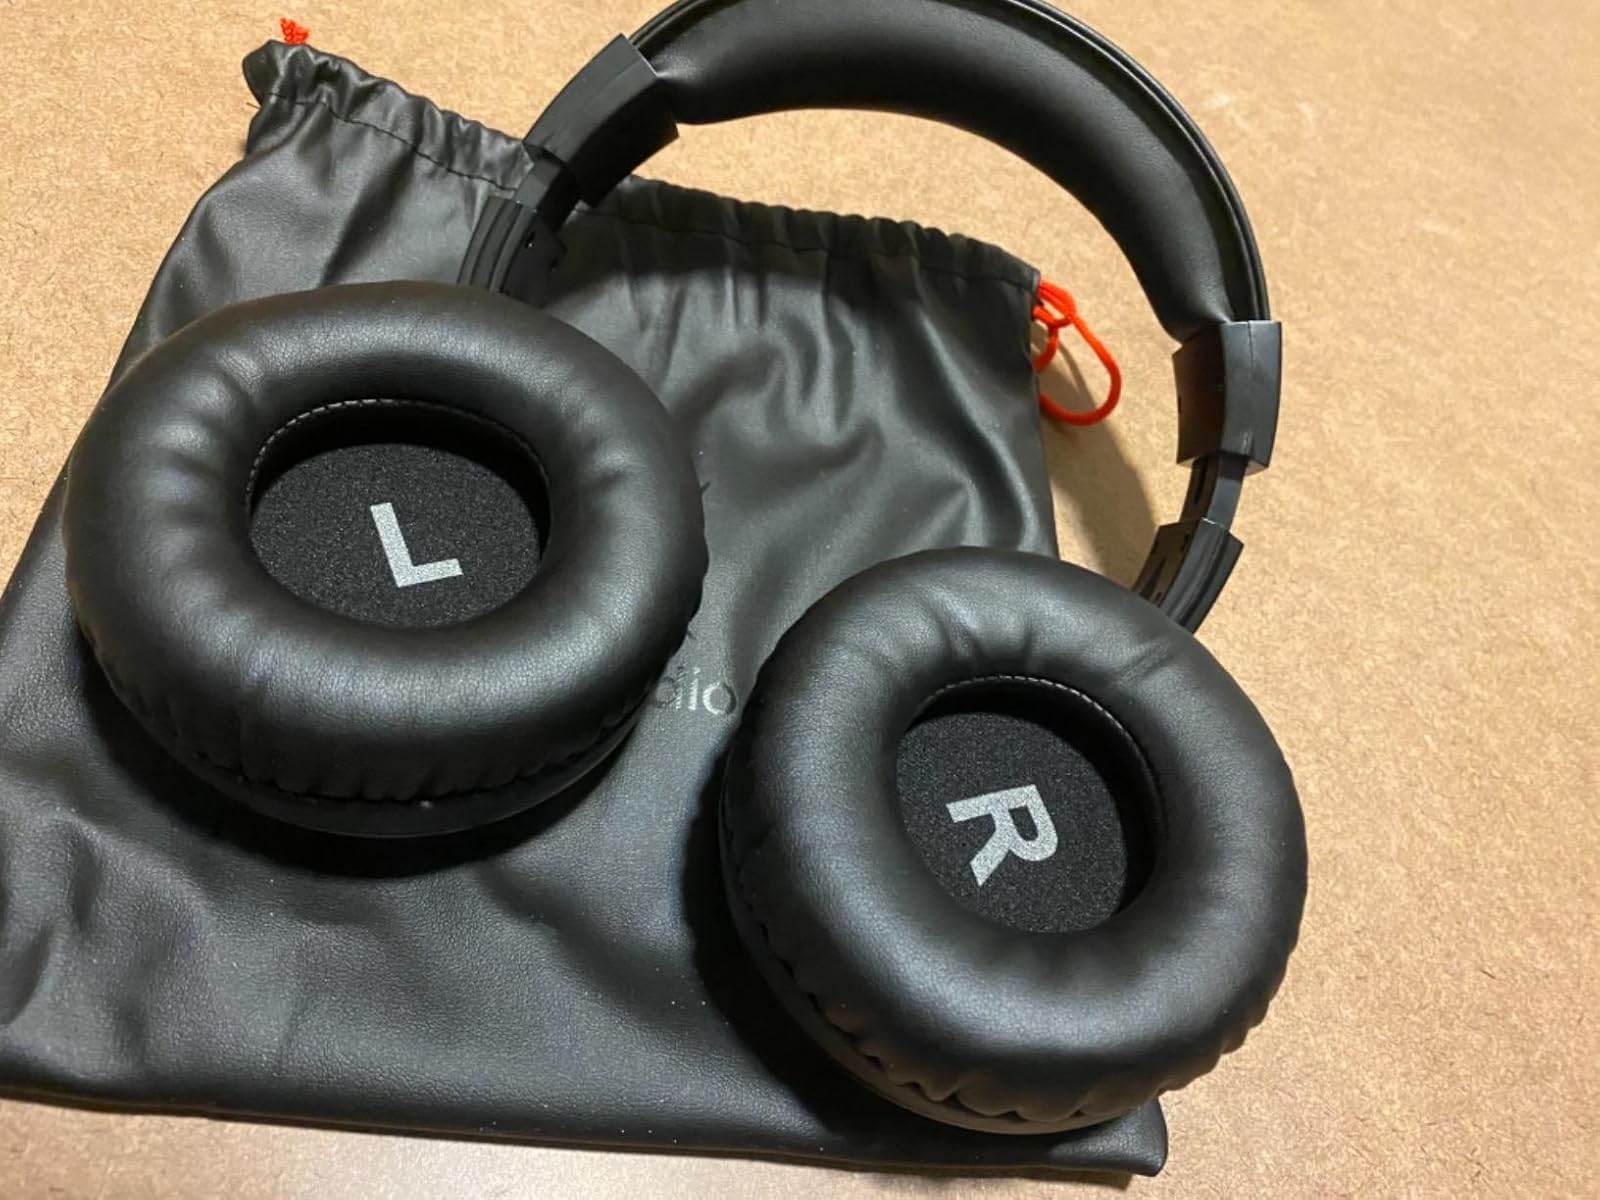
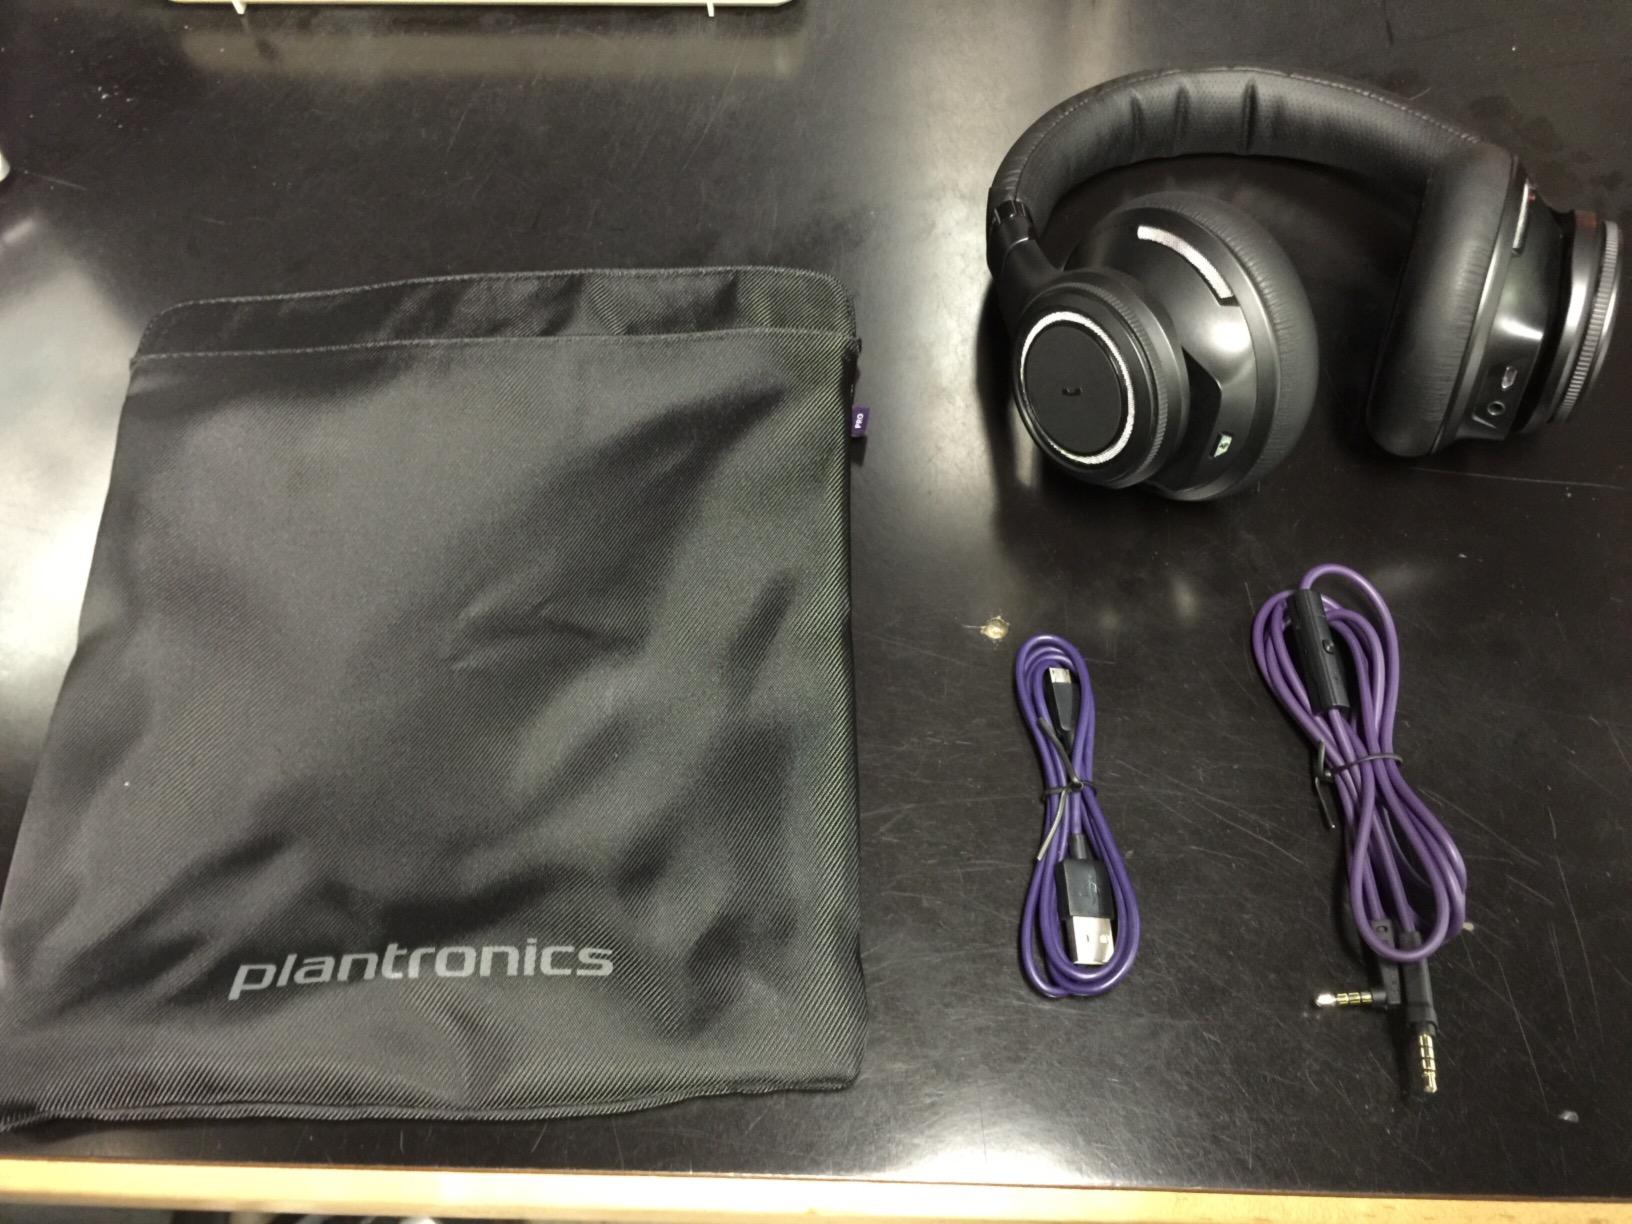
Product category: headphones
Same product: no